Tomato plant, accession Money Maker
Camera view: tilt-top (135 deg); turntable rotation: 270 degrees
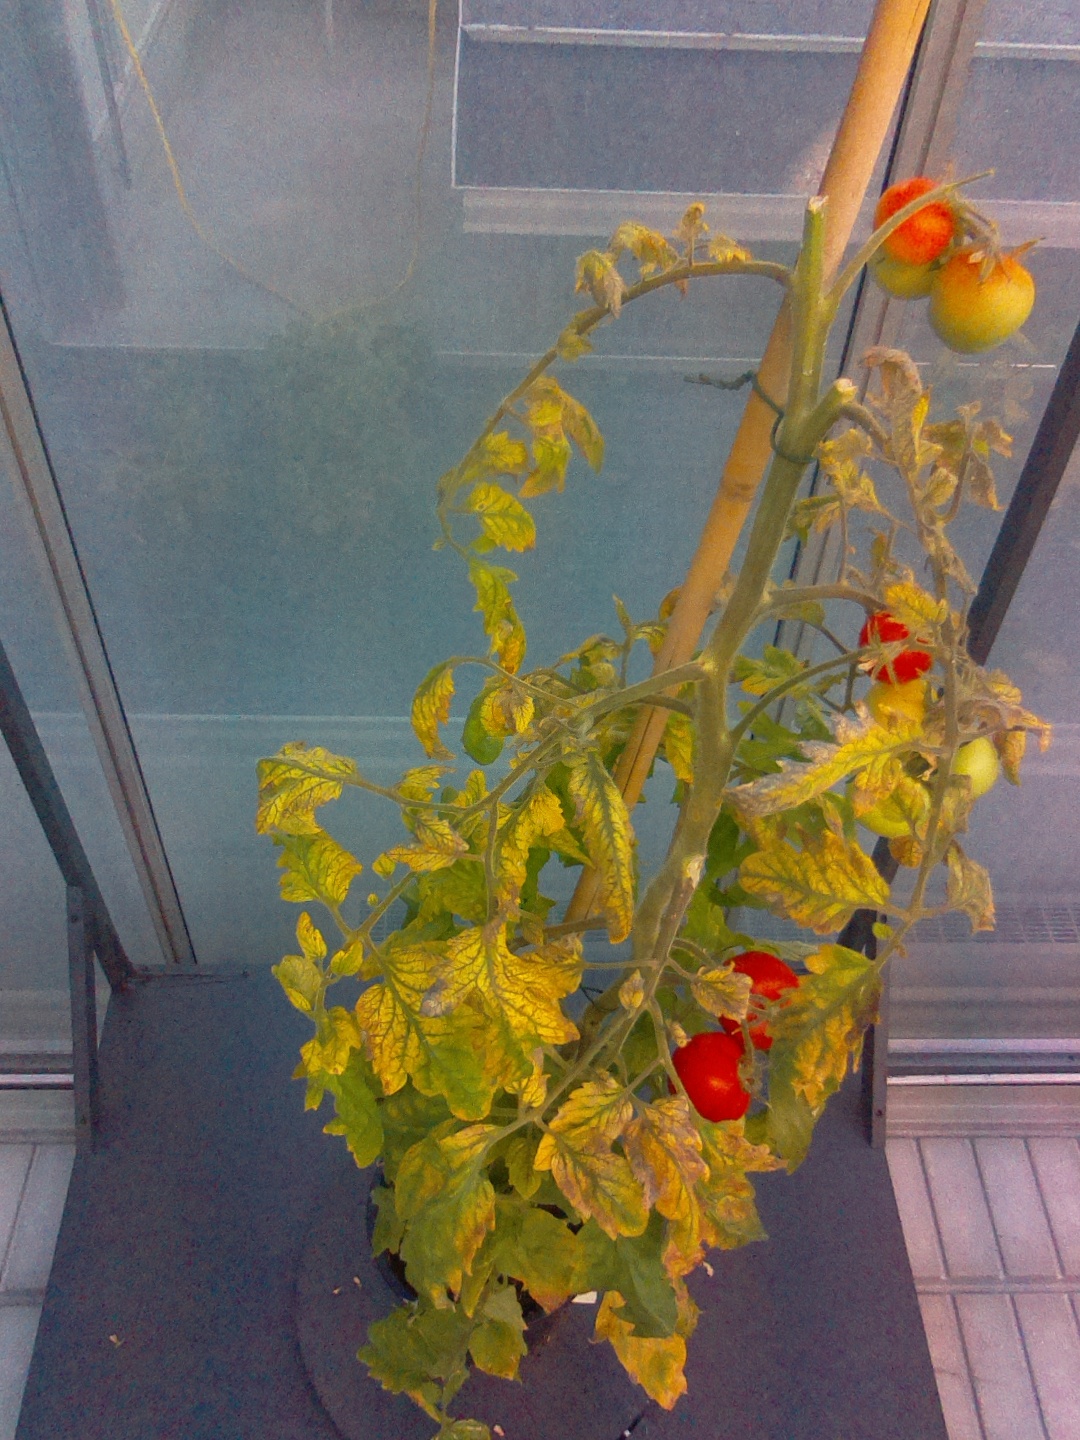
BBCH growth stage 83: 30%-40% of fruits show typical fully ripe color